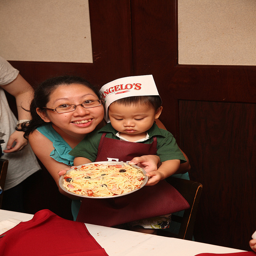
A woman holds a small child wearing a paper hat and a pizza on a plate.
A young child holding a pizza that he made
A woman and young child are holding up a plate of food.
a person leaning down holding a pizza in front of a small child
The woman and child are eating spaghetti together.